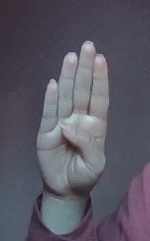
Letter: kaaf